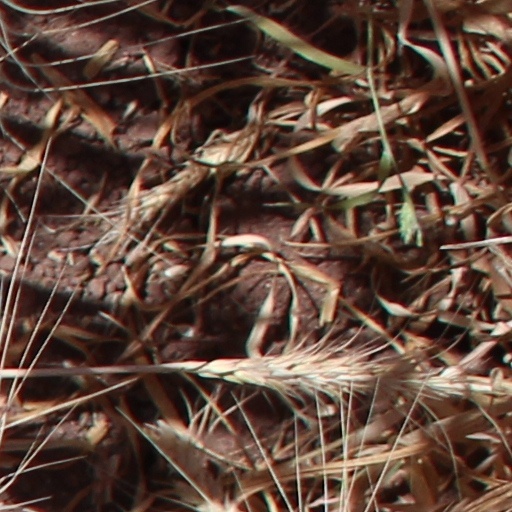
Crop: wheat